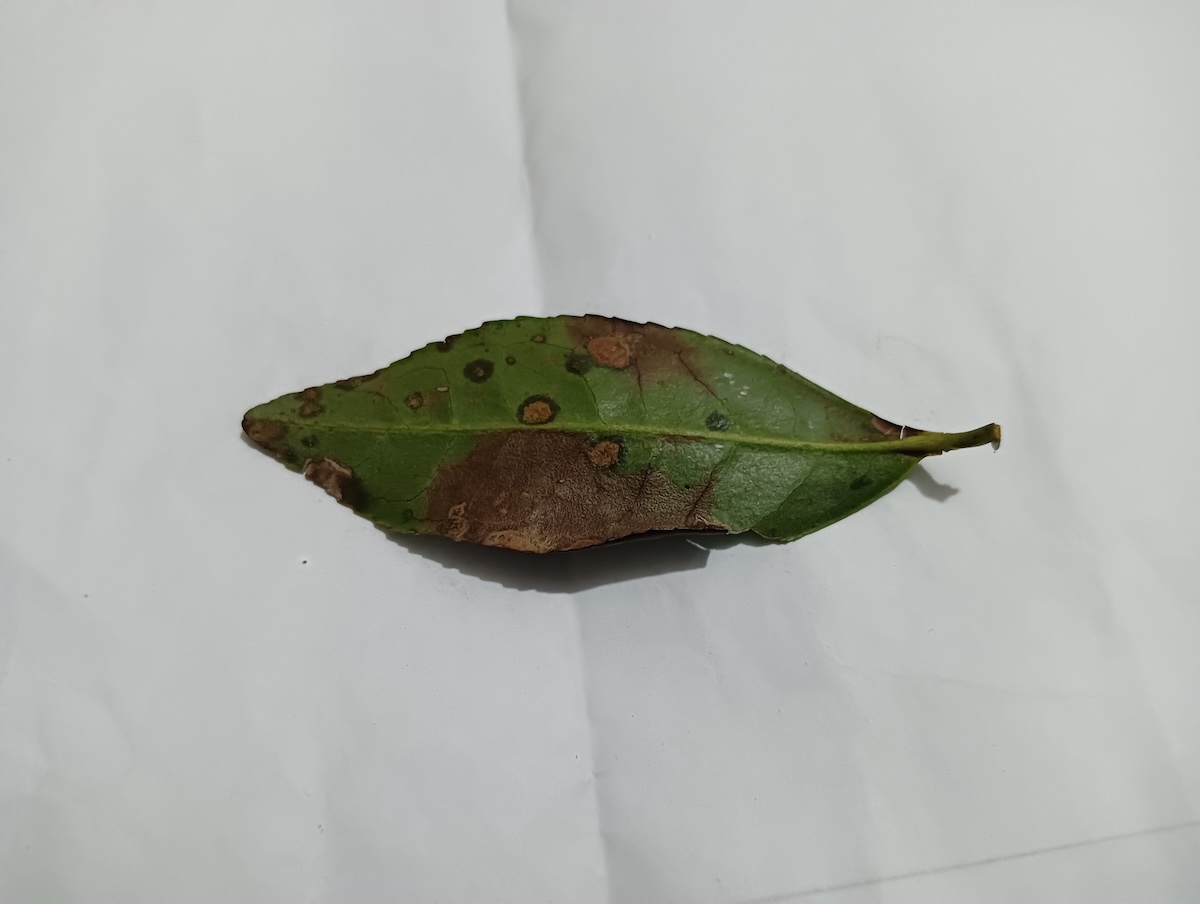
Label: Brown Blight